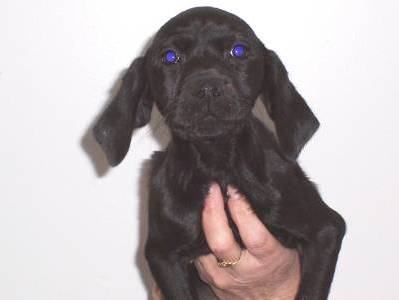
Label: dog